Healthcare in the United States

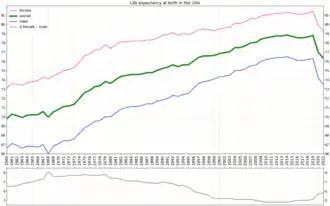
Timeline of US life expectancy by gender and overall. Also, a timeline of the gender gap.

The US life expectancy in 2010 was 78.6 years at birth, up from 75.2 years in 1990; this ranks 42nd among 224 nations, and 22nd out of the 35 OECD countries, down from 20th in 1990. In 2021, US life expectancy fell to 76.4 years, the shortest in roughly two decades. Drivers for this drop in life expectancy include accidents, drug overdoses, heart and liver disease, suicides and the COVID-19 pandemic.